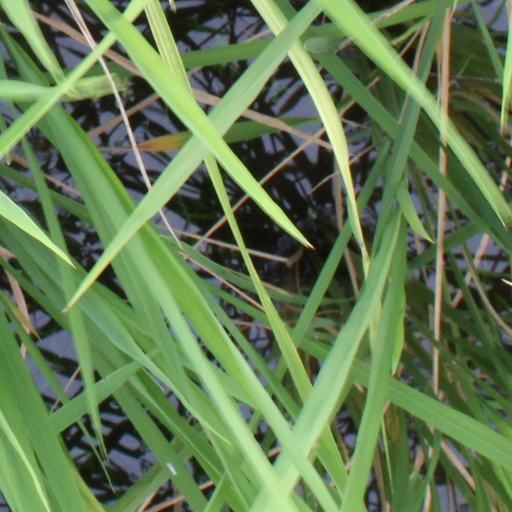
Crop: rice